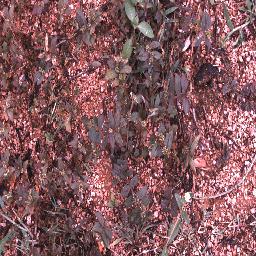
Label: negative